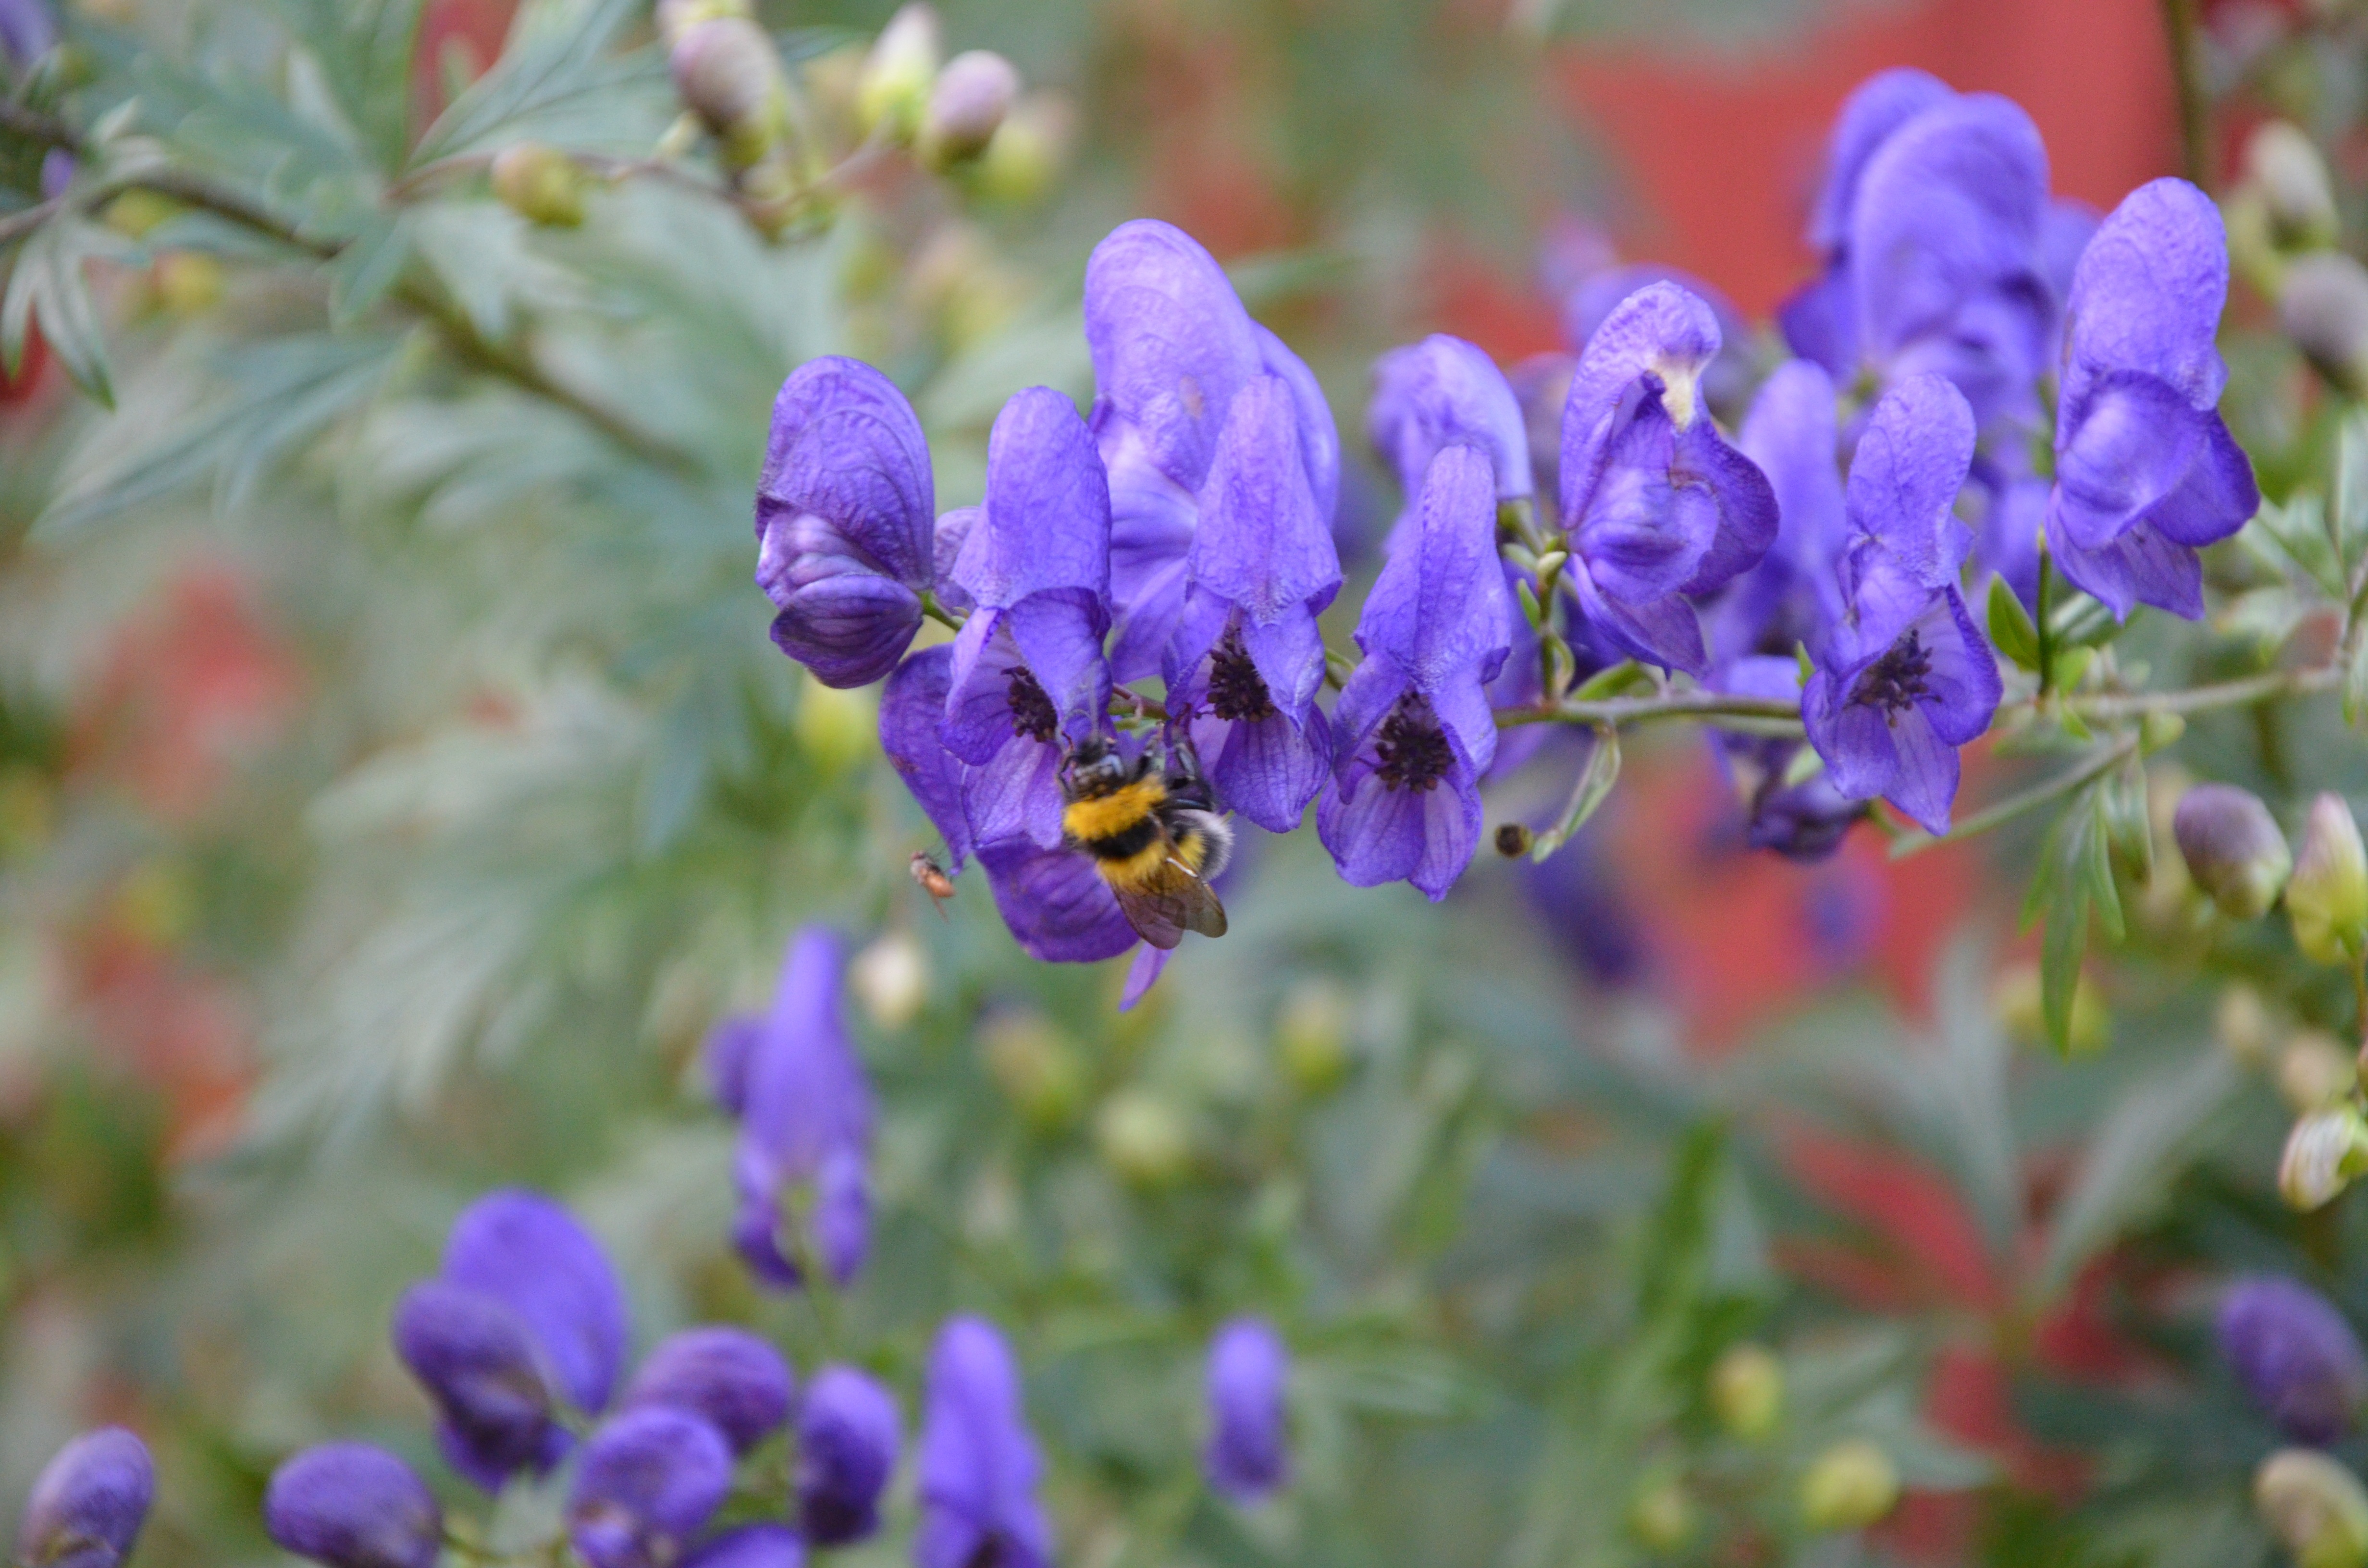
landscape, nature, blossom, plant, meadow, flower, pollination, herb, insect, botany, garden, flora, lavender, wildflower, flowers, shrub, bee, bluebonnet, spring flowers, flowering, nectar, lupin, macro photography, flowering plant, land plant, english lavender